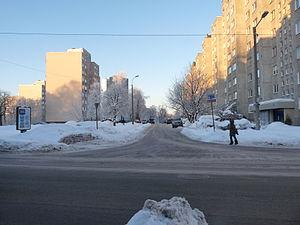
Keldrimäe est un quartier du district de Kesklinn à Tallinn en Estonie.